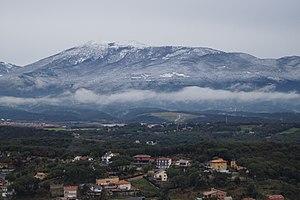
Le massif du Montseny a neigé le 20 mars 2018